Schänzel Tower

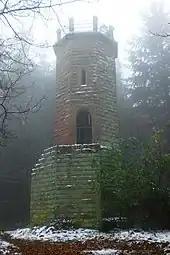
The Schänzel Tower in November 2007

The Schänzel Tower is a 13-metre-high viewing tower on the Steigerkopf near Edenkoben in the county of Südliche Weinstraße in the German state of Rhineland-Palatinate. It was built in 1874 and is the highest-located tower in the mountain range of the Palatinate Forest.